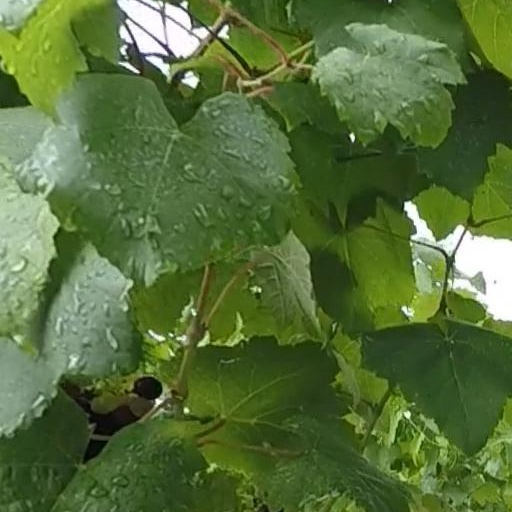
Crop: grape